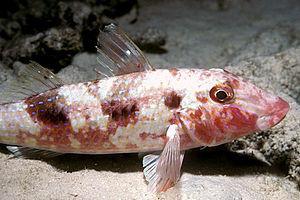
Les Mullidae sont une famille de poissons marins de l'ordre des Perciformes représentée par six genres et 77 espèces.